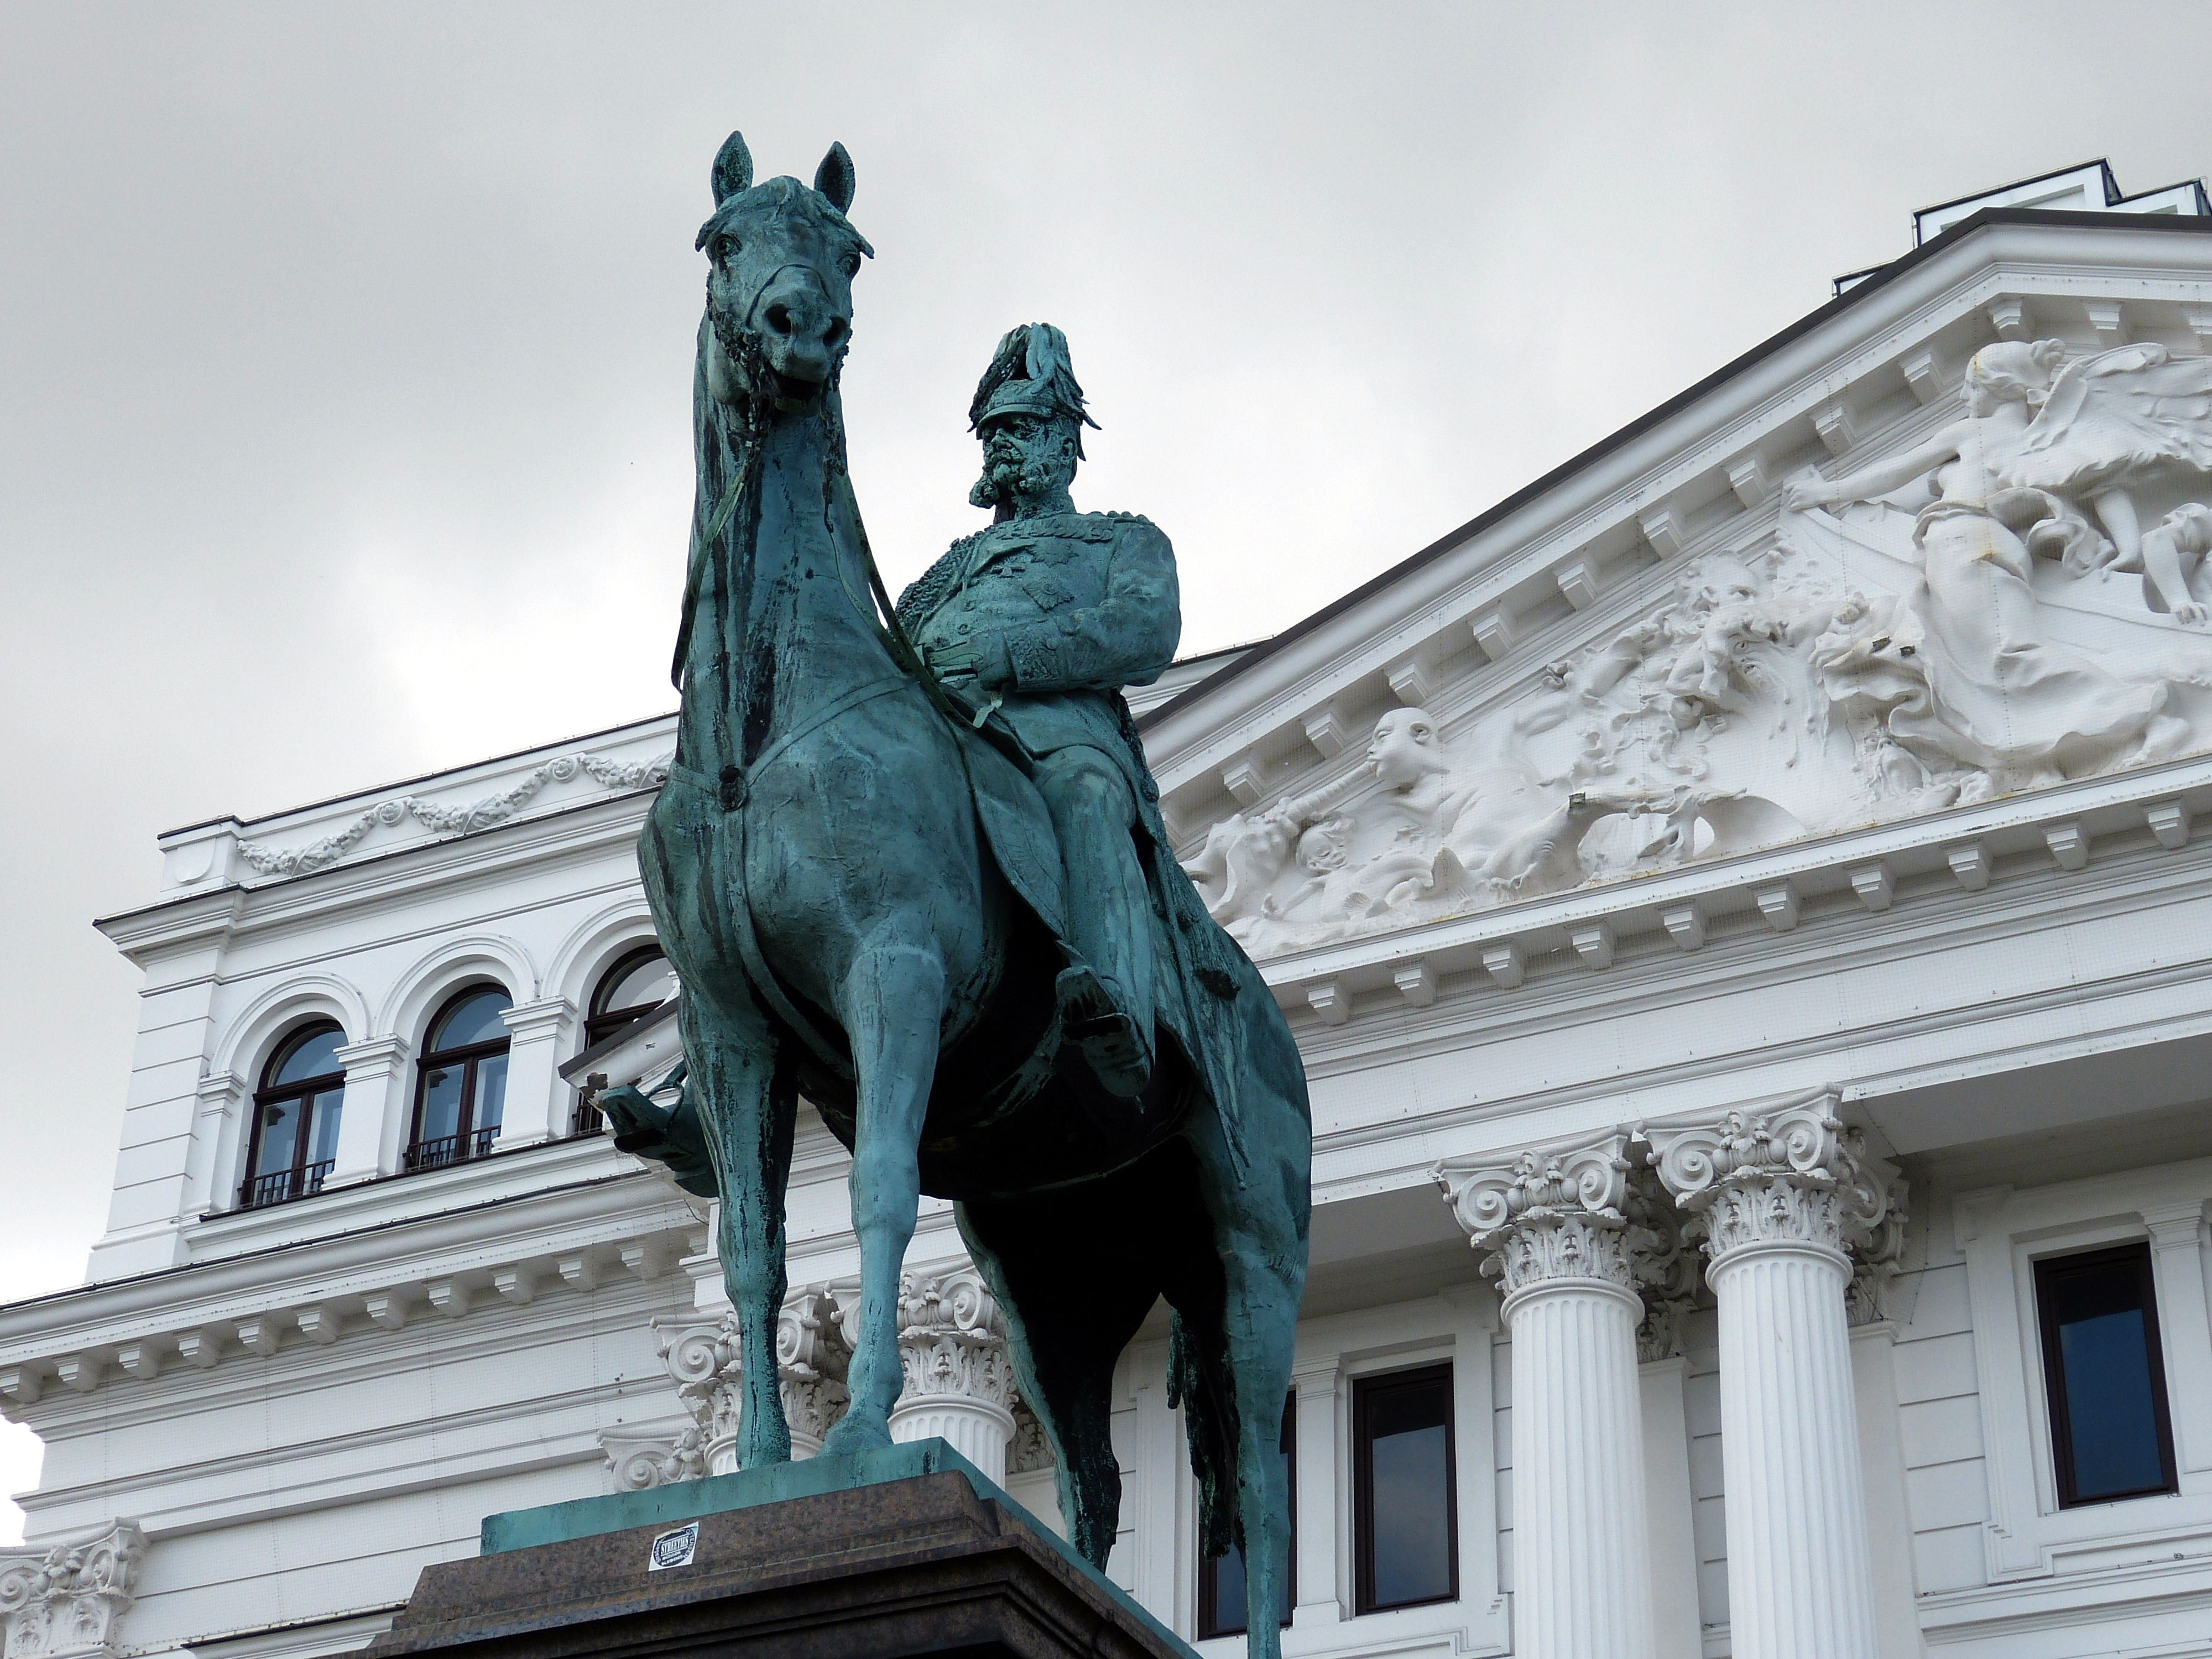
architecture, monument, statue, horse, landmark, facade, gargoyle, sculpture, art, frieze, relief, emperor, hamburg, reiter, town hall, altona